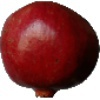
Label: Pomegranate 1